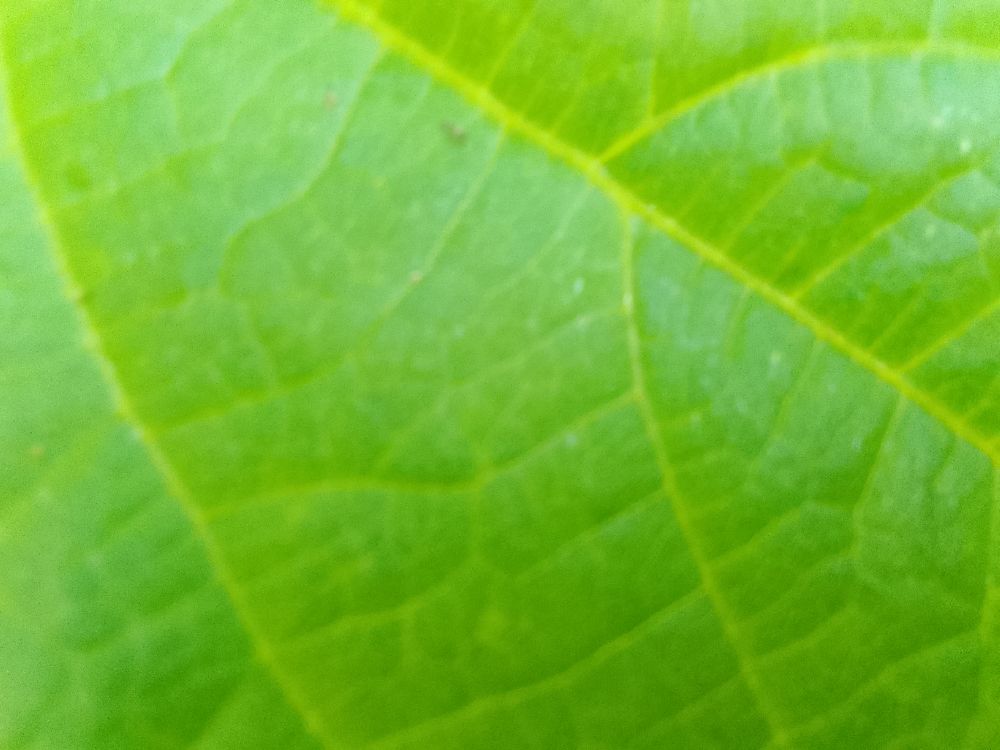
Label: healthy